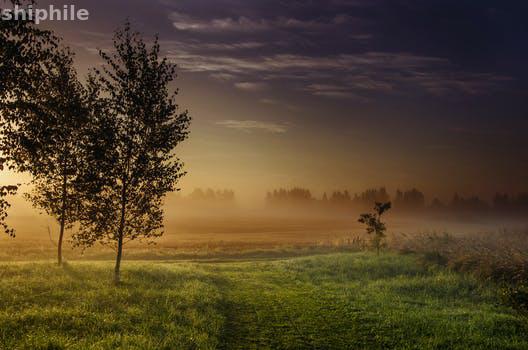
Label: Watermark